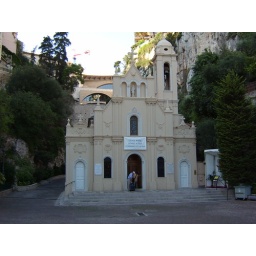
Located under the main road bridge in Monte Carlo, Monaco